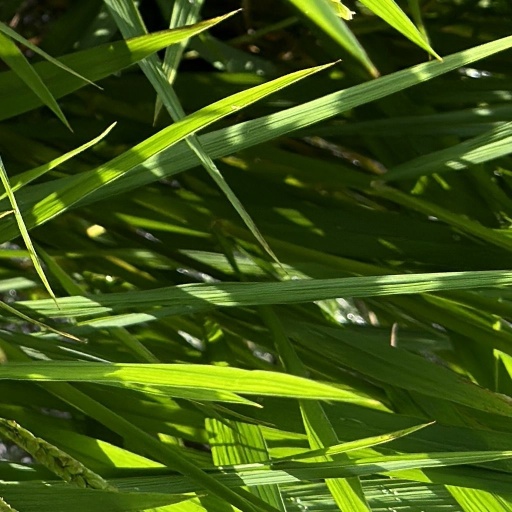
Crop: rice